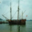
Label: ship